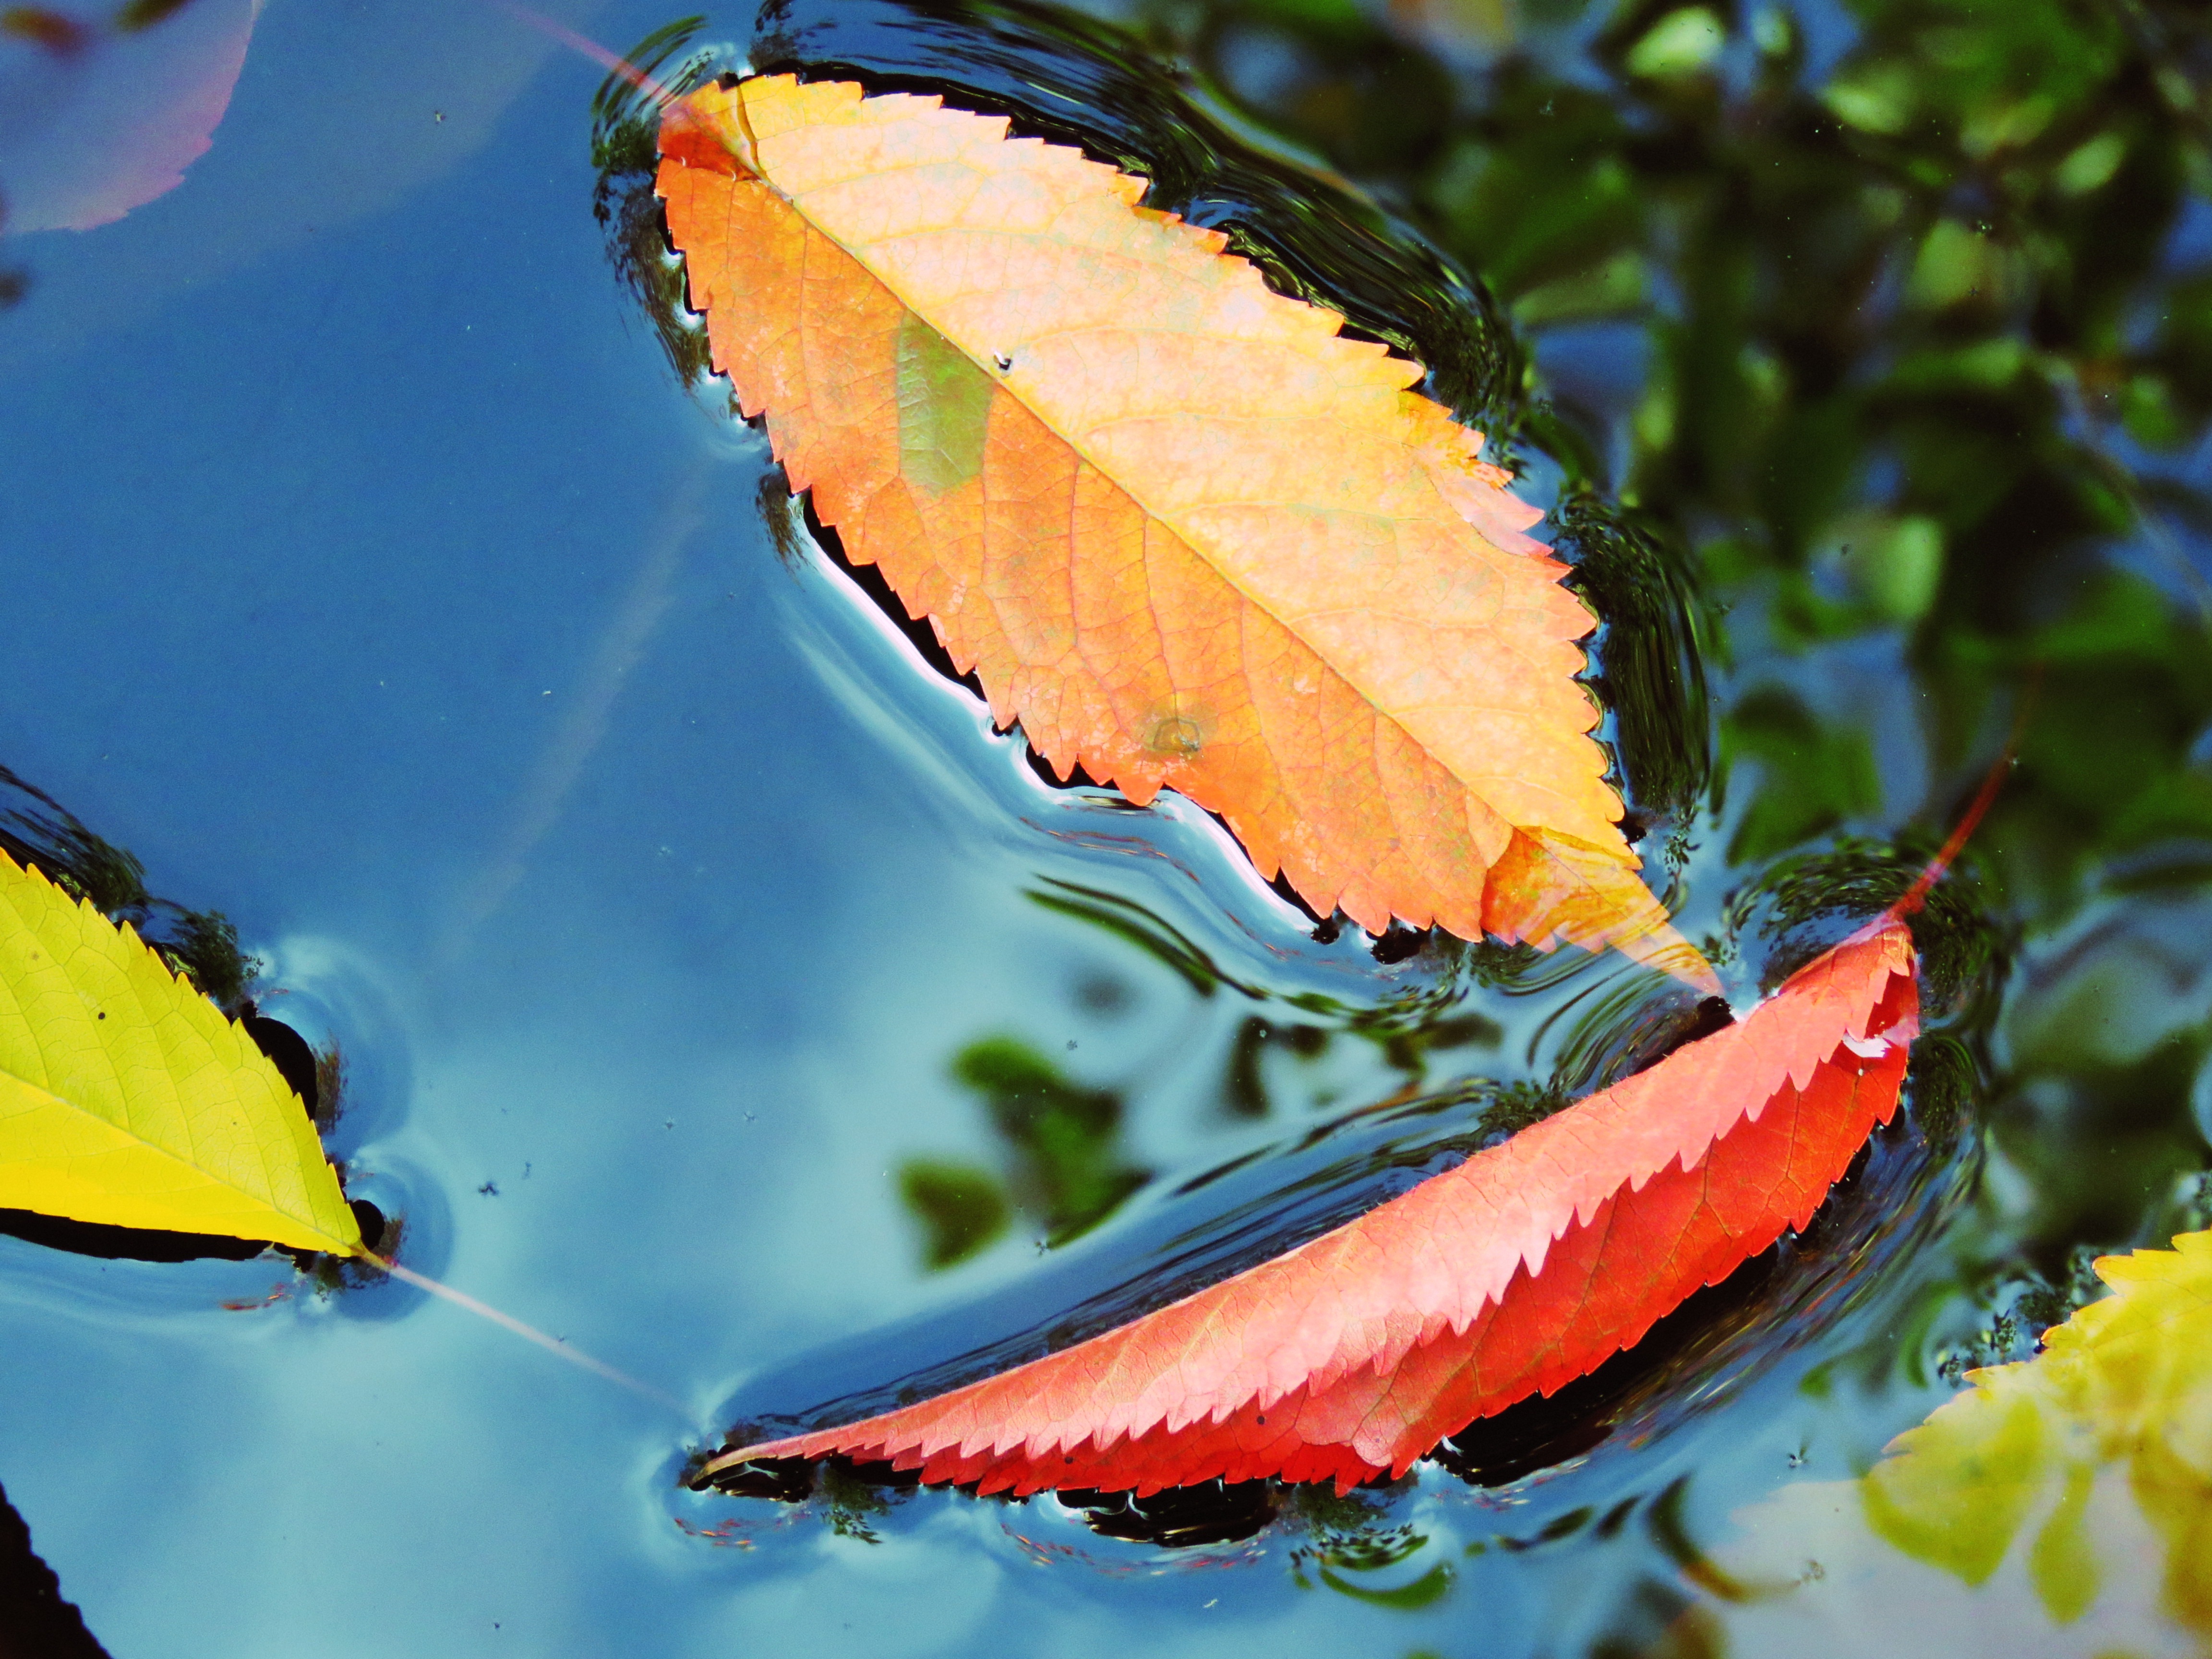
water, nature, plant, photography, leaf, flower, petal, orange, red, color, insect, autumn, blue, butterfly, yellow, flora, season, close up, leaves, autumn leaf, fall leaves, macro photography, sheet in the water, leaf in the water